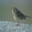
Label: bird